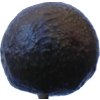
Label: black_avocado